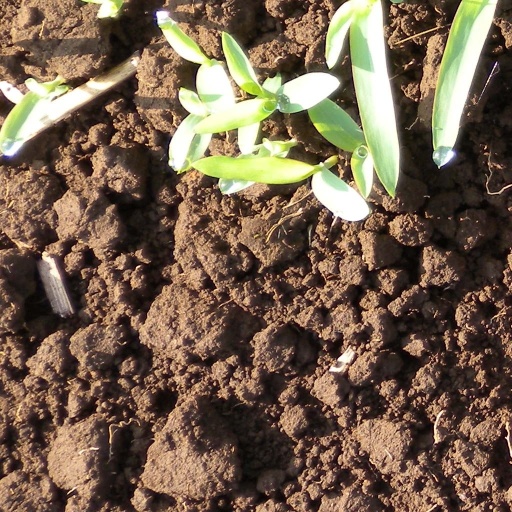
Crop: sorghum